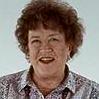
Age: 75